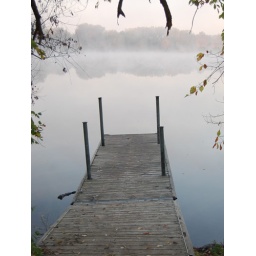
The pier at a small lake near my house on a foggy and still October morning.